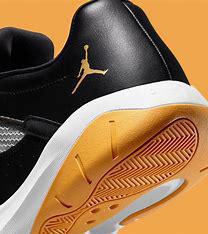
Brand: Jordan
Model: 11 Cmft